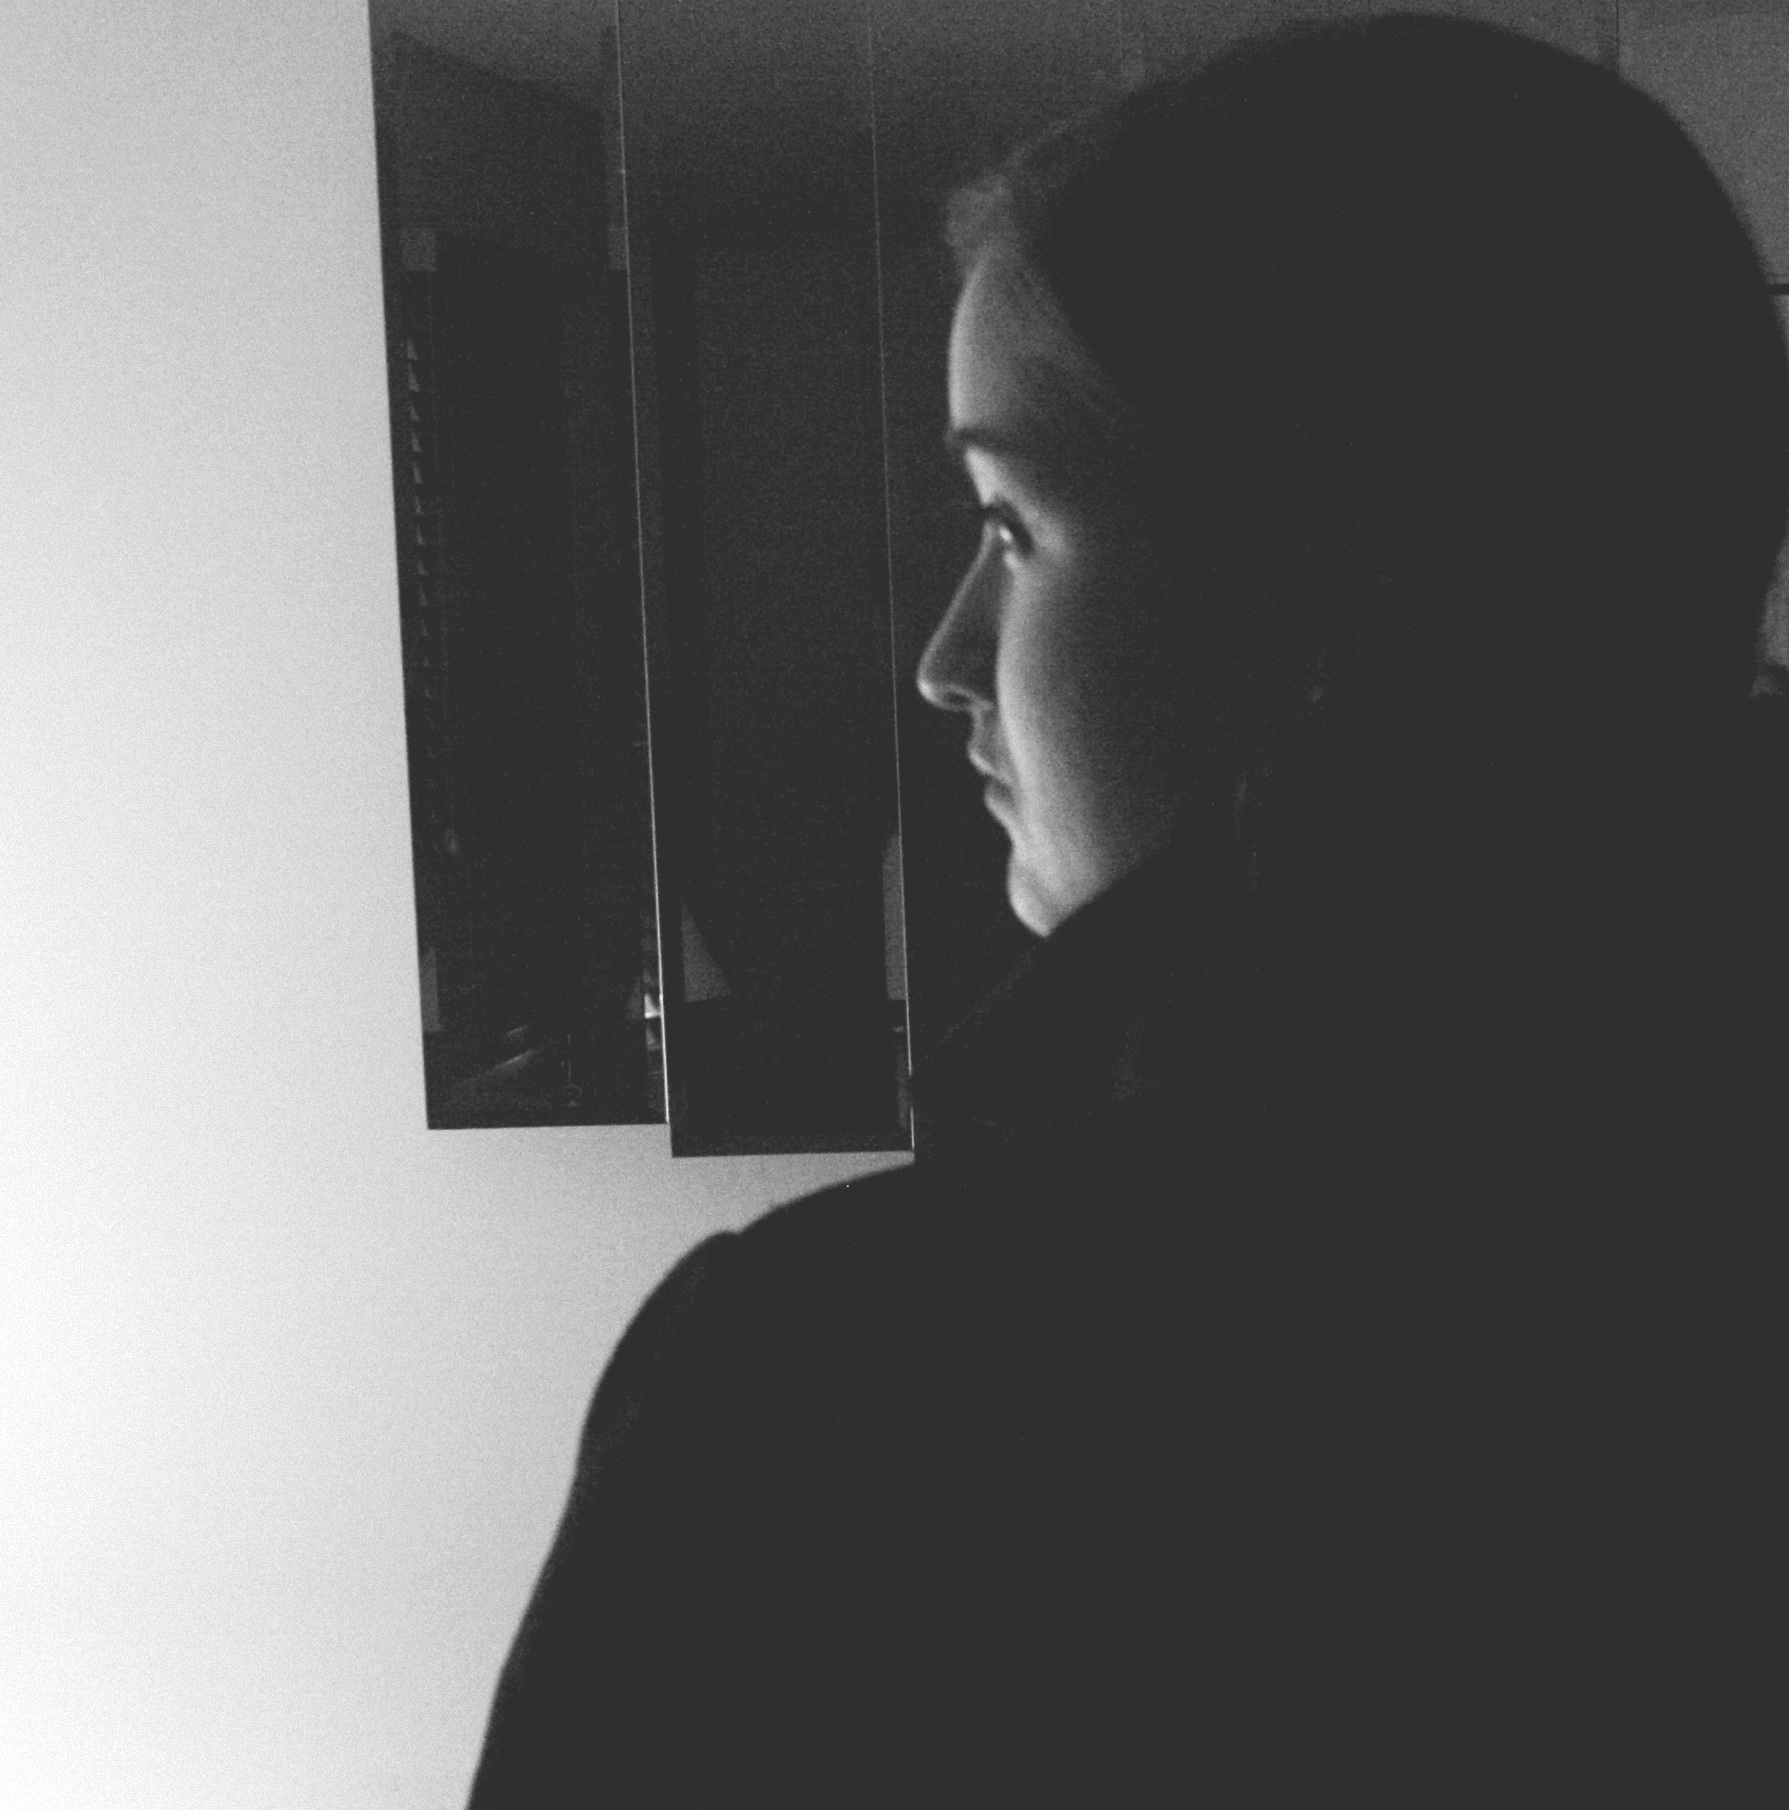
black and white, black, monochrome, drawing, head, sense, monochrome photography